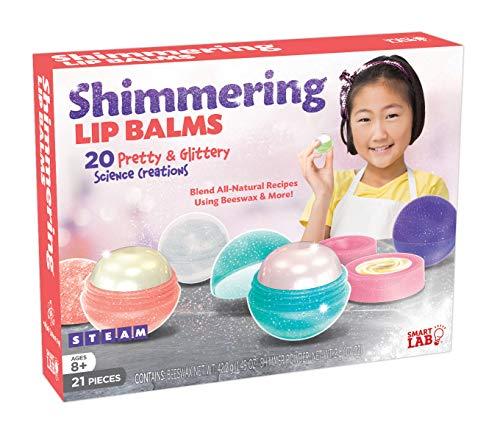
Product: SmartLab Toys Shimmering Lip Balm - 21Piece - 20 Recipes - 5 Lip Balm Pods, 11 1/4" H x 8 1/2" W x 2 1/4" D
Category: Toys & Games | Learning & Education | Science Kits & Toys
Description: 21-Piece kit includes: 5 glittery, mix-and-match lip balm pods; 2 lip balm molds; 42.2 G all-natural beeswax pastilles, 2 G shimmer powder; mix-and-measure spoon; and illustrated, double-sided activity sheet.
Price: $18.85
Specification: ProductDimensions:8.5x11x2inches|ItemWeight:8.6ounces|ShippingWeight:8.6ounces(Viewshippingratesandpolicies)|DomesticShipping:ItemcanbeshippedwithinU.S.|InternationalShipping:ThisitemcanbeshippedtoselectcountriesoutsideoftheU.S.LearnMore|ASIN:B075K16PB6|Itemmodelnumber:300988|Manufacturerrecommendedage:8-15years